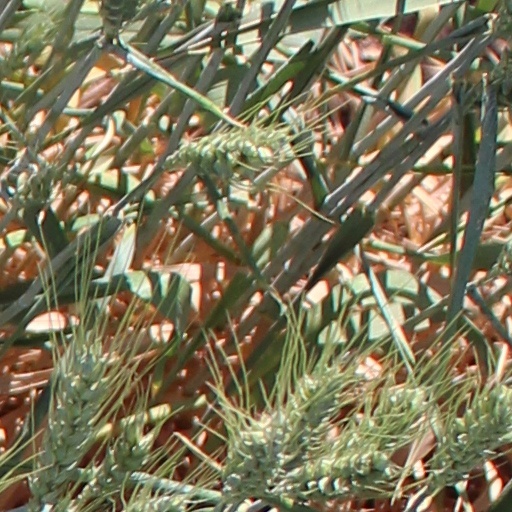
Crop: wheat